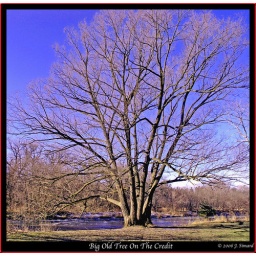
A very big tree on the shore of the Credit river in Eldorado park, Brampton, Ontario.